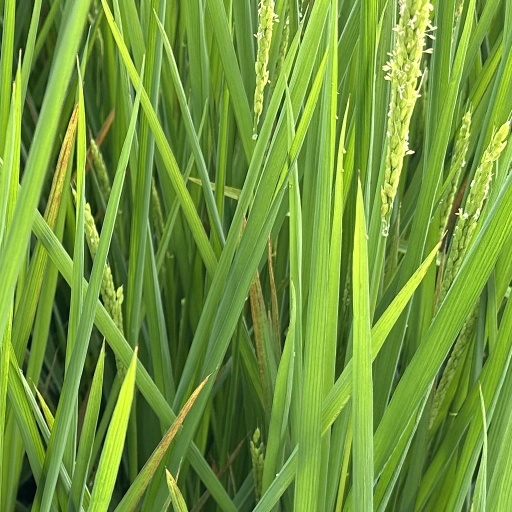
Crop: rice